Noemi Signorile

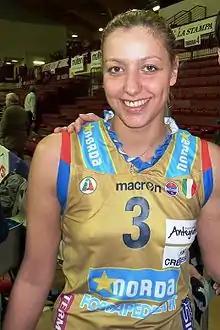

Noemi Signorile (born 15 February 1990) is an Italian professional volleyball player who played with her national team at the 2014 World Championship.